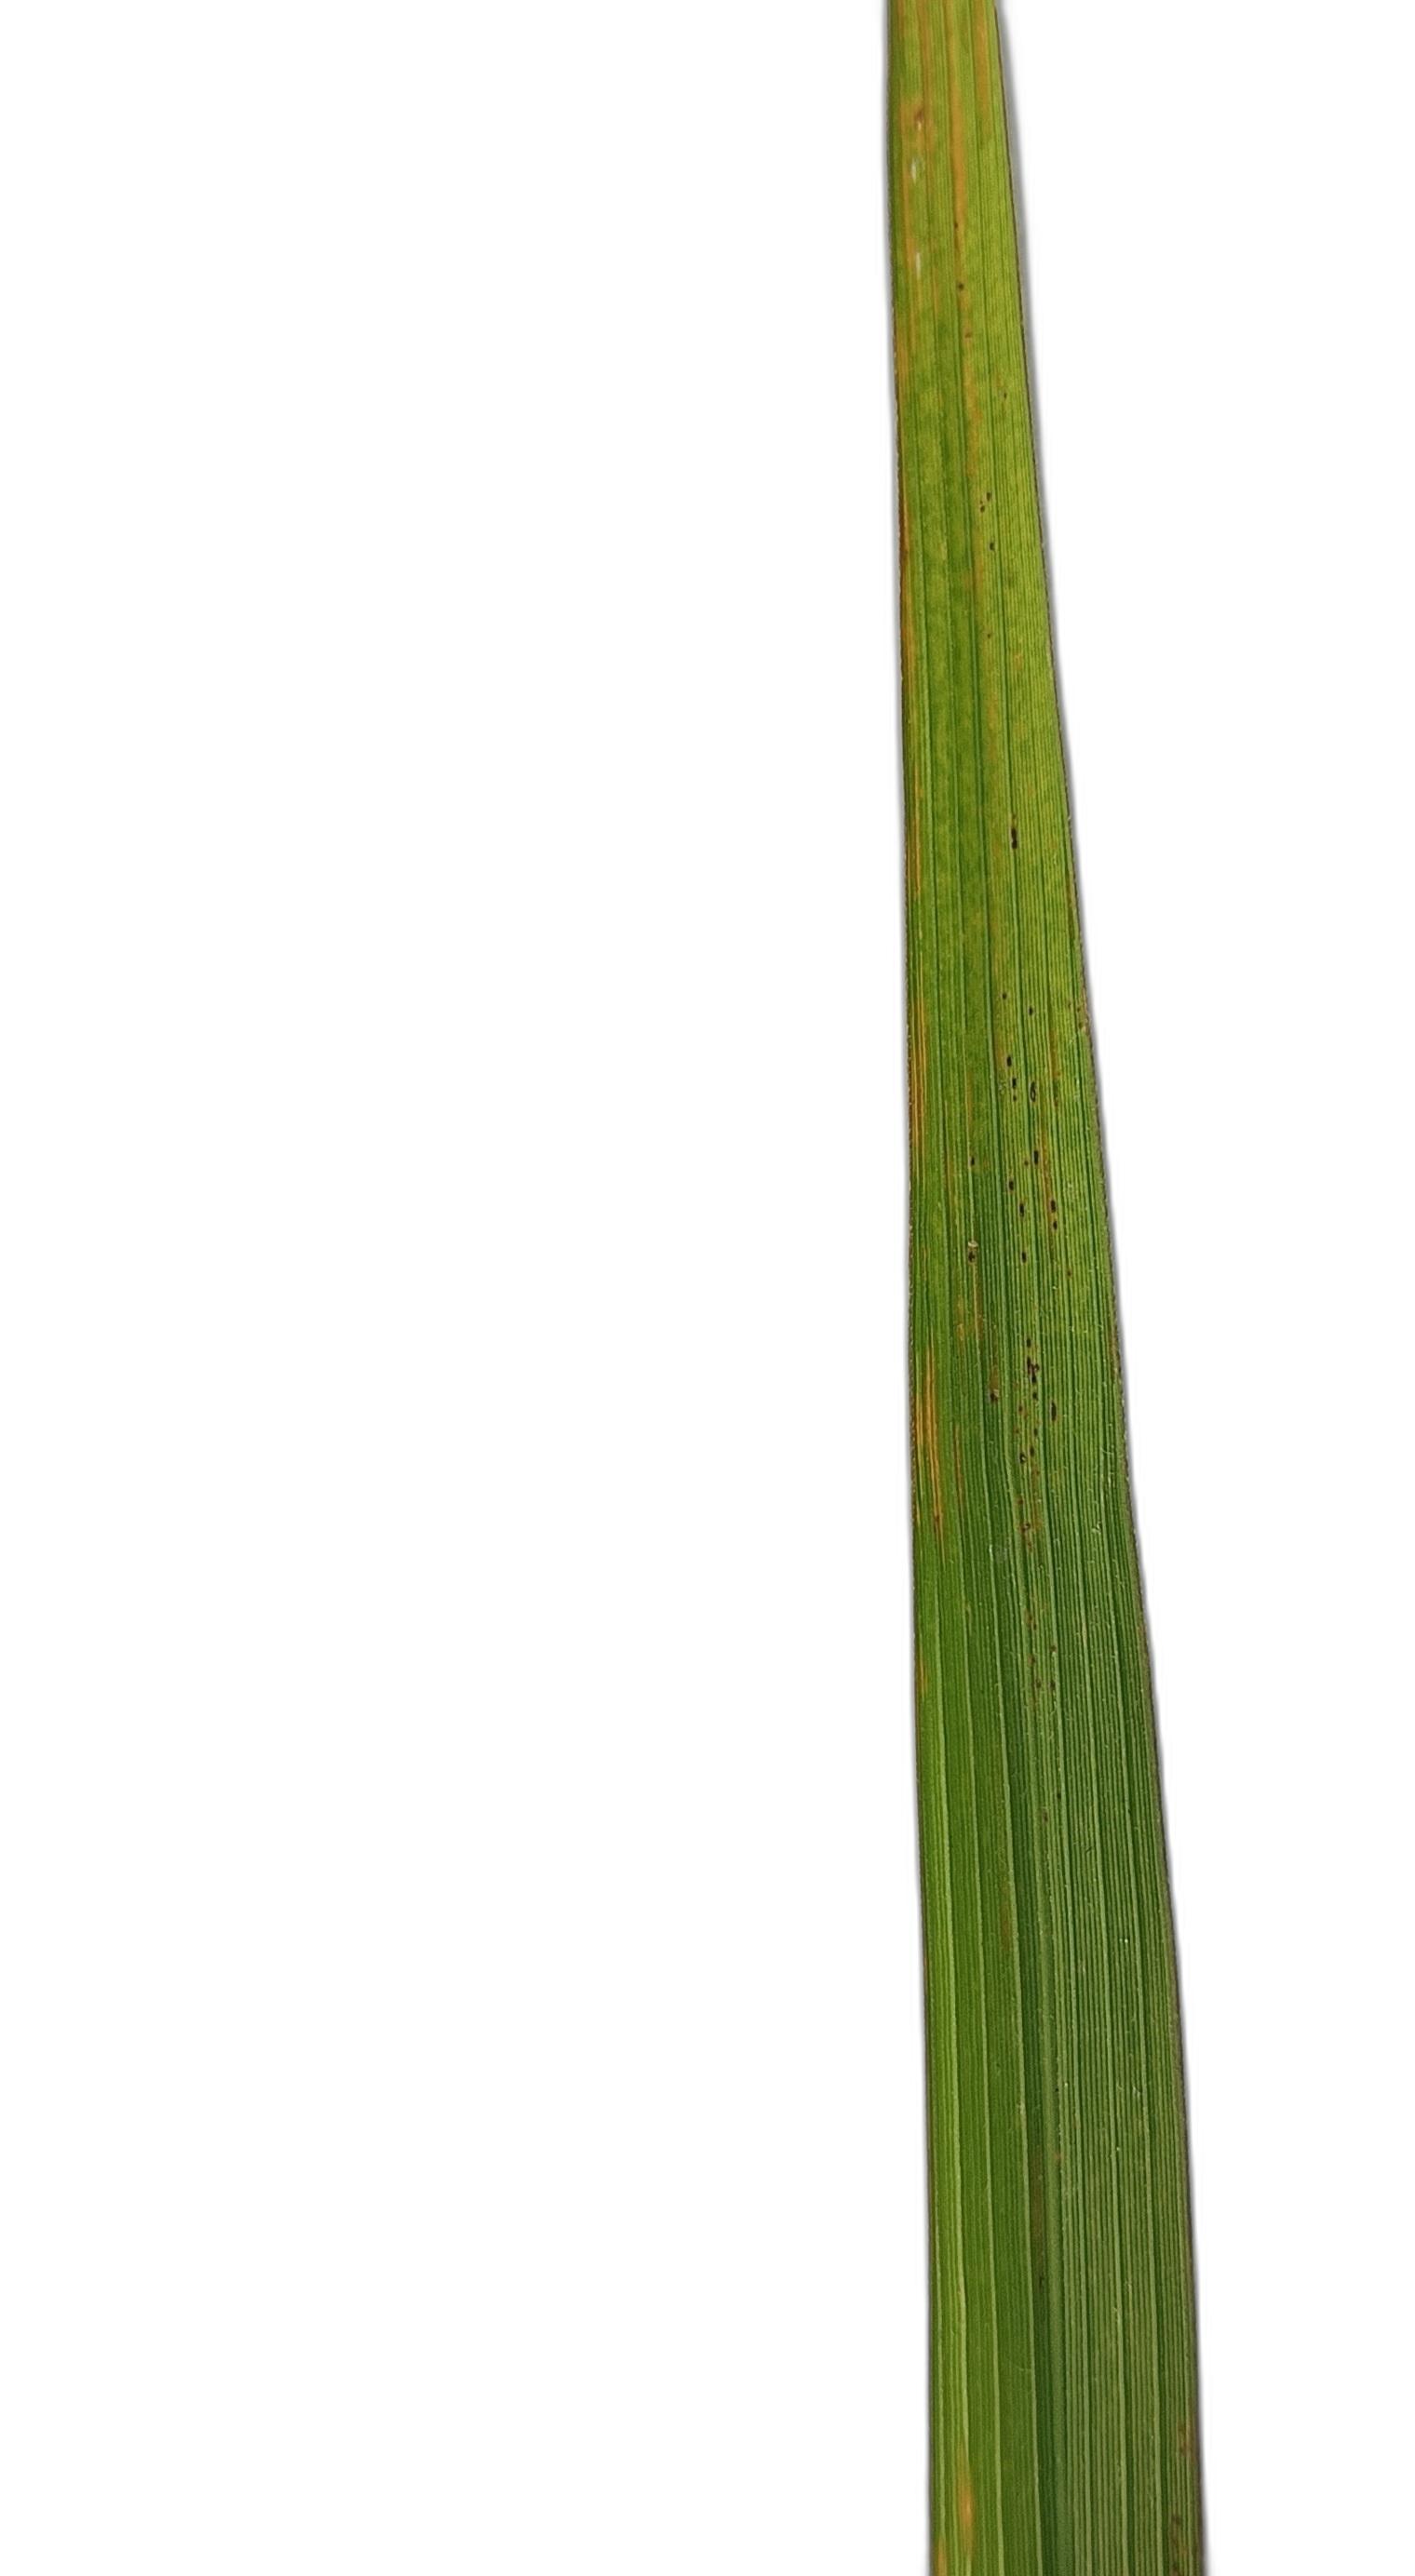
Label: Rice Stripes